South German Customs Union

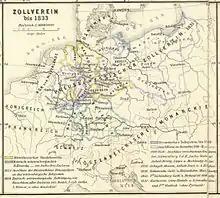
The South German Customs Union on a map of 1872

The South German Customs Union was an attempt by various states in the German Confederation to create a unified customs area, in the early stages of German unification. After several failed attempts to bring in other states, a customs treaty was agreed between the Kingdom of Bavaria and the Kingdom of Württemberg in 1828. It was incorporated into the Prussian-led "Zollverein" in 1834.